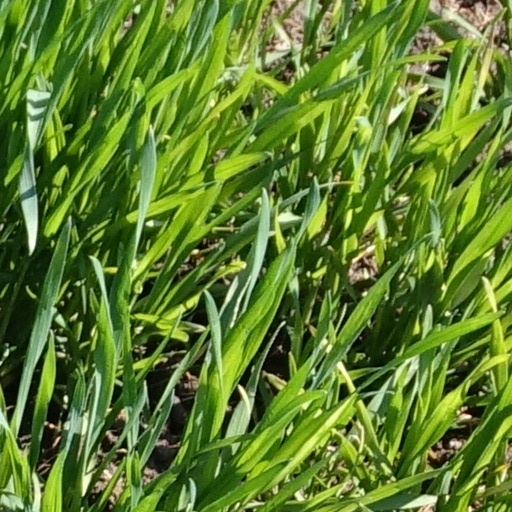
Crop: wheat